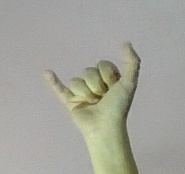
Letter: ya